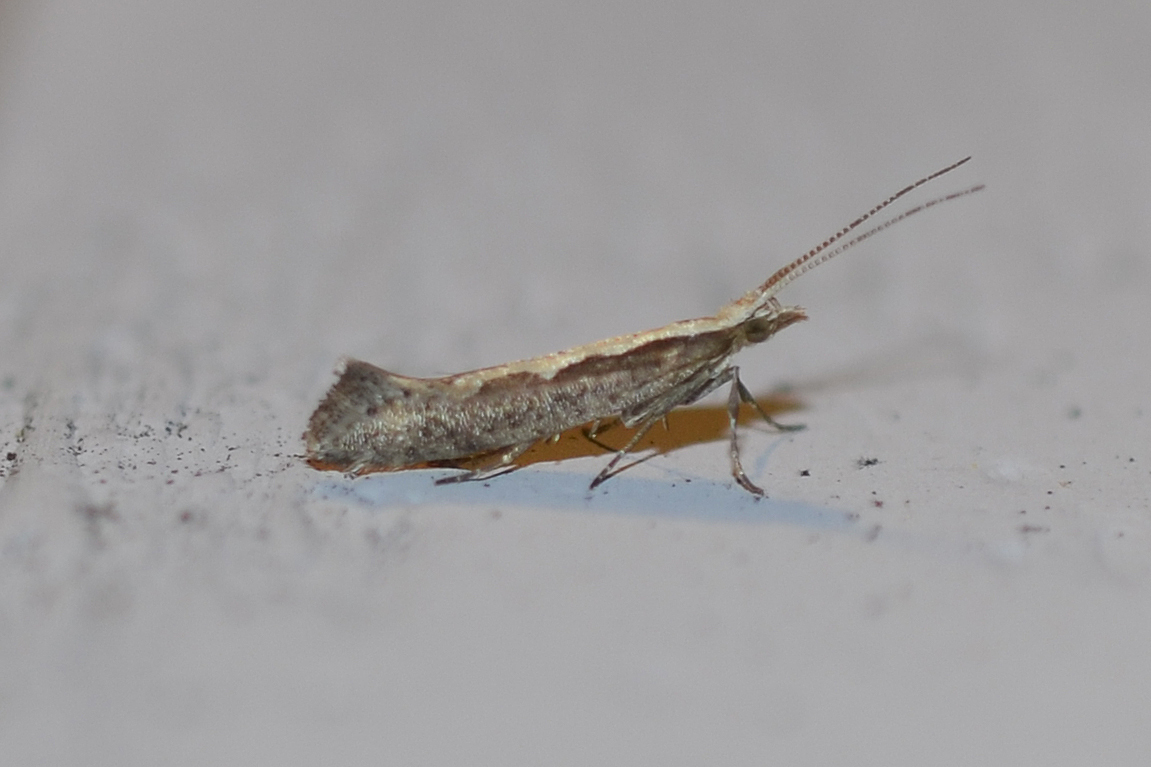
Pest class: diamondback_moth